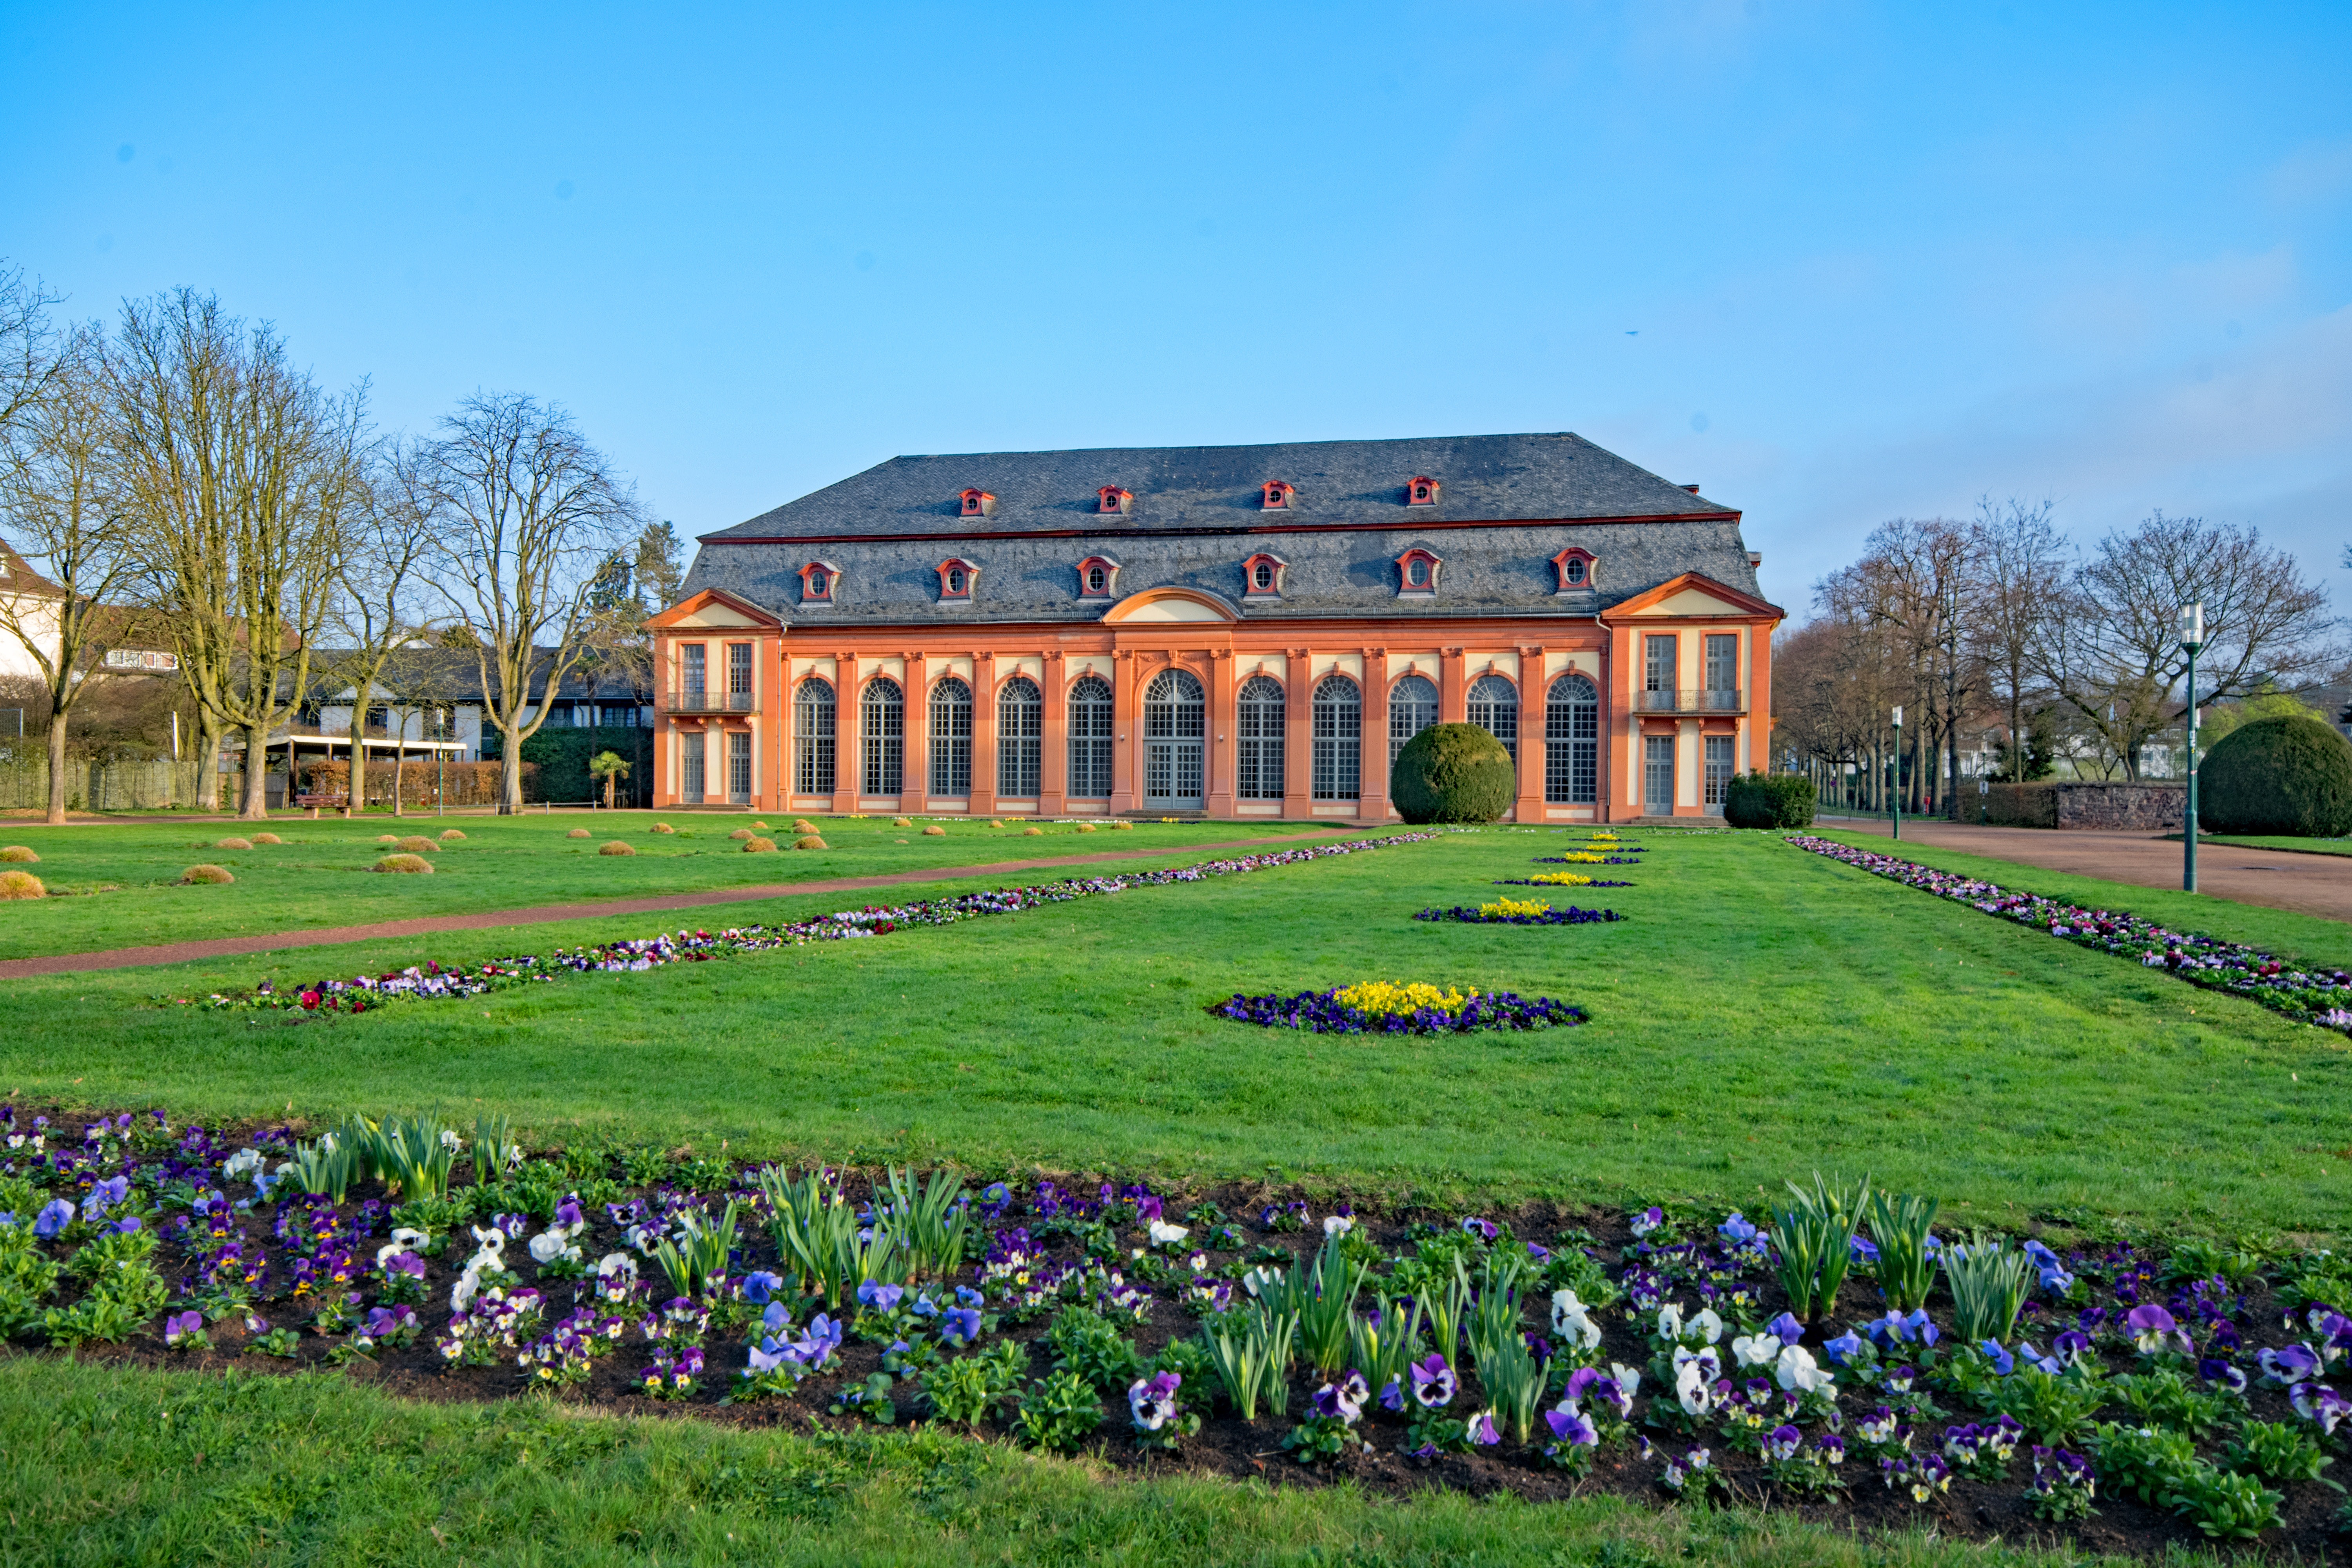
farm, lawn, flower, building, chateau, spring, park, castle, garden, flowers, places of interest, germany, orangery, estate, hesse, darmstadt, rural area, stately home